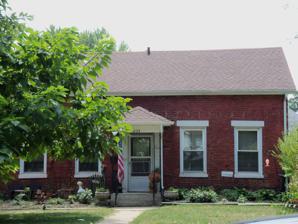
Building: House at 2123 W. Second Street
Country: United States of America
Year built: 1855
Historic house in Iowa, United States United States historic place House at 2123 W. Second Street U.S. National Register of Historic Places Show map of Iowa Show map of the United States Location 2123 W. 2nd St. Davenport, Iowa Coordinates 41°31′15″N 90°36′35″W / 41.52083°N 90.60972°W / 41.52083; -90.60972 Area less than one acre Built 1855 Architectural style Greek Revival MPS Davenport MRA NRHP reference No. 83002453 Added to NRHP July 7, 1983 The House at 2123 W. Second Street is a historic building located in the West End of Davenport, Iowa , United States. Before 1871 the property on which this house is located was owned by Ebenezer and Clarissa Cook , a prominent couple whose family estate was in the neighborhood. The 1½-story brick , Saltbox and Greek Revival style residence was a rarity in Davenport. It has been listed on the National Register of Historic Places since 1983. References